Shep (dog actor)

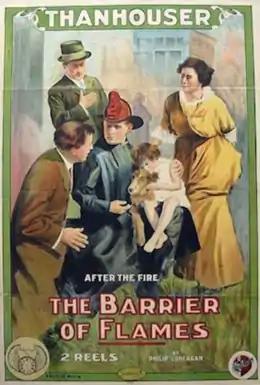
Shep (center) with Helen Badgley on the poster for "The Barrier of Flames" (1914)

In November 1914 "Reel Life" said, "In "The Barrier of Flames", a forthcoming Thanhouser release, Shep, the beautiful collie, who daily reports for work at the New Rochelle studio, performed another daring rescue, distinguishing himself by a feat of human heroism and sagacity by climbing a ladder and rescuing Helen Badgley from the top story of a burning house." The same month, "The Moving Picture World" wrote "Shep, Thanhouser's collie, has recently been acclaimed by critics as a great dog actor. His work in motion pictures is a study in itself. The dog rehearses his parts and goes through them just like a regular actor and never grumbles or tries to sass back."